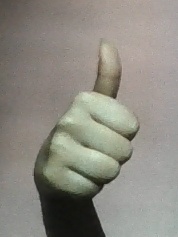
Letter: aleff